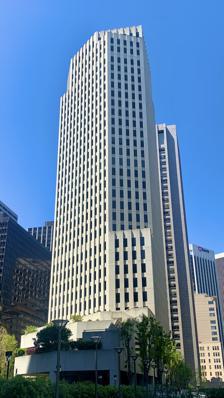
Building: Providian Financial Building
Country: United States of America
Year built: 1981
Office in California, USA Providian Financial Building Alternative names In 2021 General information Status Completed Type Office Location 201 Mission Street San Francisco , California , USA Coordinates 37°47′28.4″N 122°23′42.16″W / 37.791222°N 122.3950444°W / 37.791222; -122.3950444 Opening 1981 Height Roof 417 ft (127 m) Technical details Floor count 30 Floor area 489,284 sq ft (45,456.0 m 2 ) Design and construction Architect(s) Primiani Weaver Developer EQ Office References The Providian Financial Building (also known as the Pacific Gateway Building ) is a high-rise office building located at 201 Mission Street in the South of Market district of San Francisco , California . The building stands at a height of 417 feet (127 m) and has 30 stories. Its construction was completed in 1981. The building is located on an unusual trapezoidal mid-block lot that extends from Mission Street to Howard Street. When it was constructed, the building was flanked by ramps to the Embarcadero Freeway , which have since been torn down. See also San Francisco Bay Area portal List of tallest buildings in San Francisco References